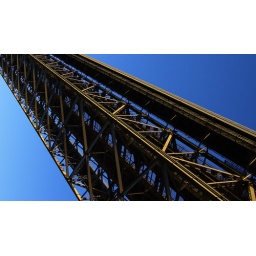
road bridge from below